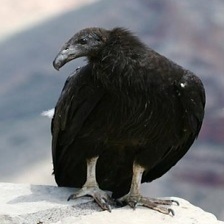
Species: CALIFORNIA CONDOR
Scientific name: GYMNOGYPS CALIFORNIANUS
ImageNet parent category: vulture